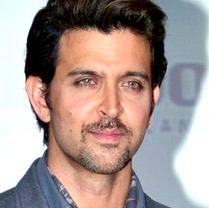
Age: 38